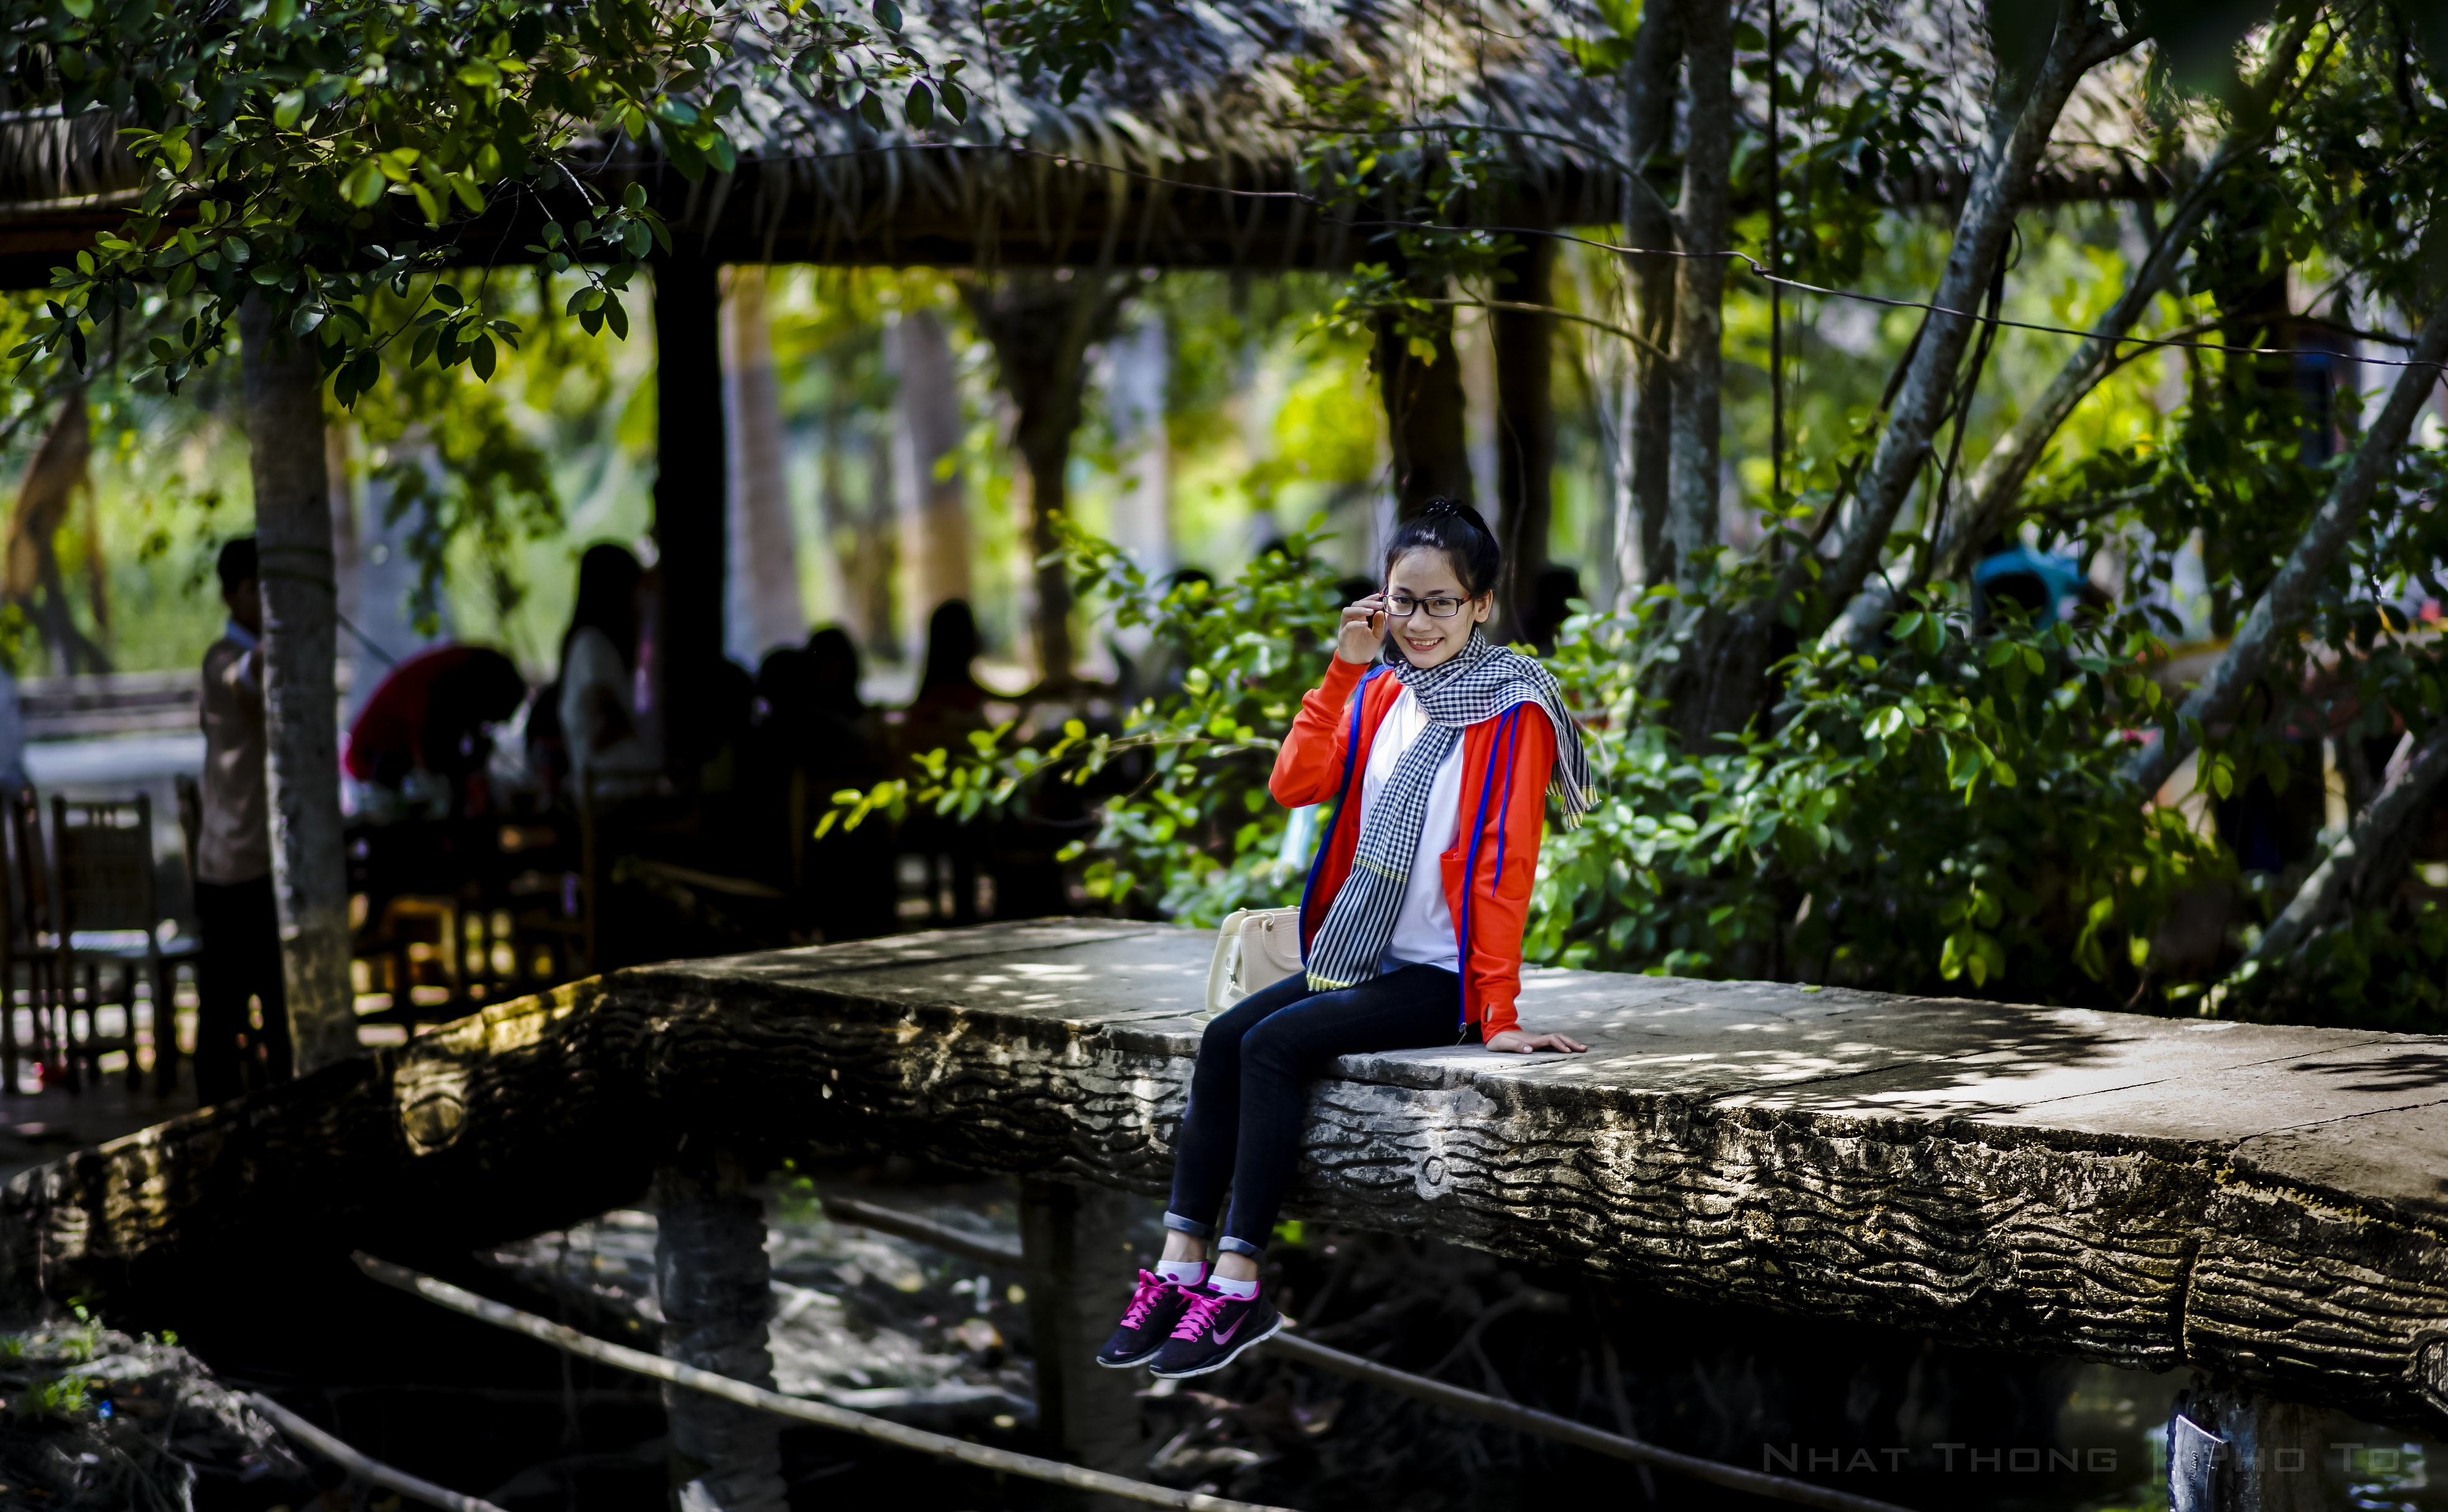
girl, woman, white, cute, model, young, sitting, student, fashion, leisure, smile, happy, lovely, attractive